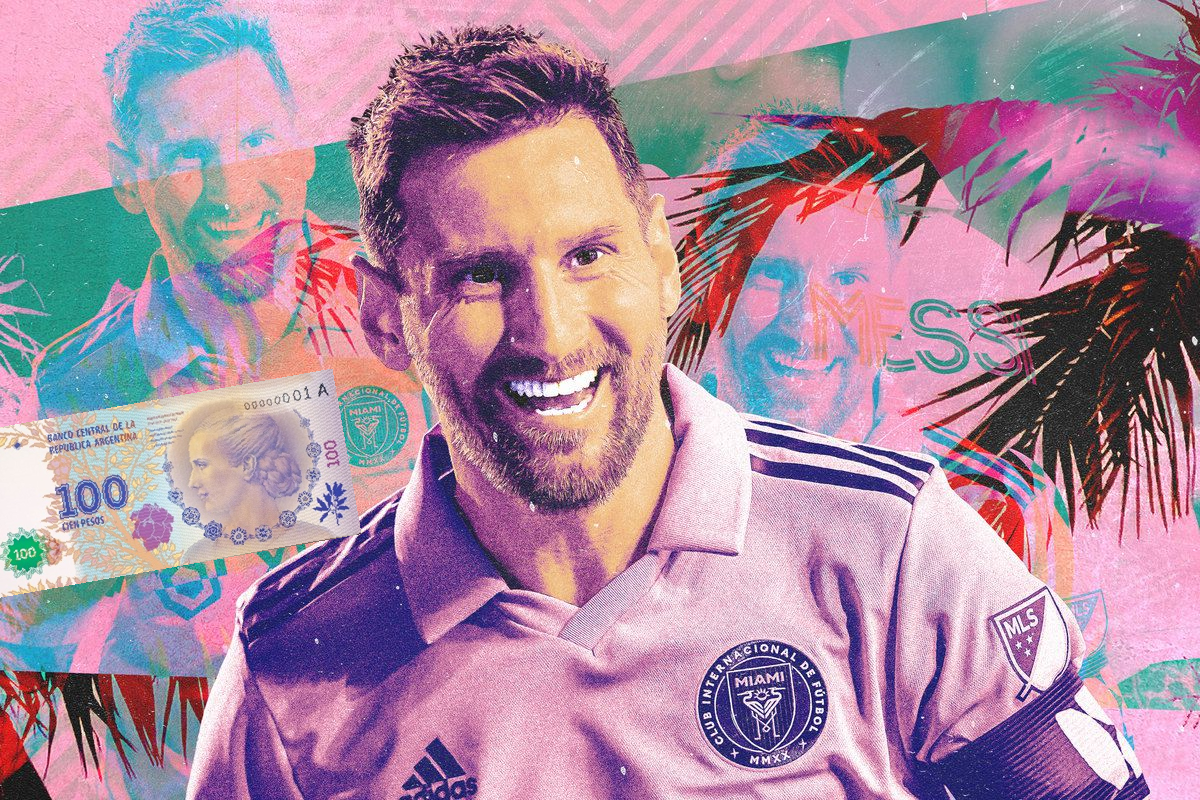
Denominación: 100